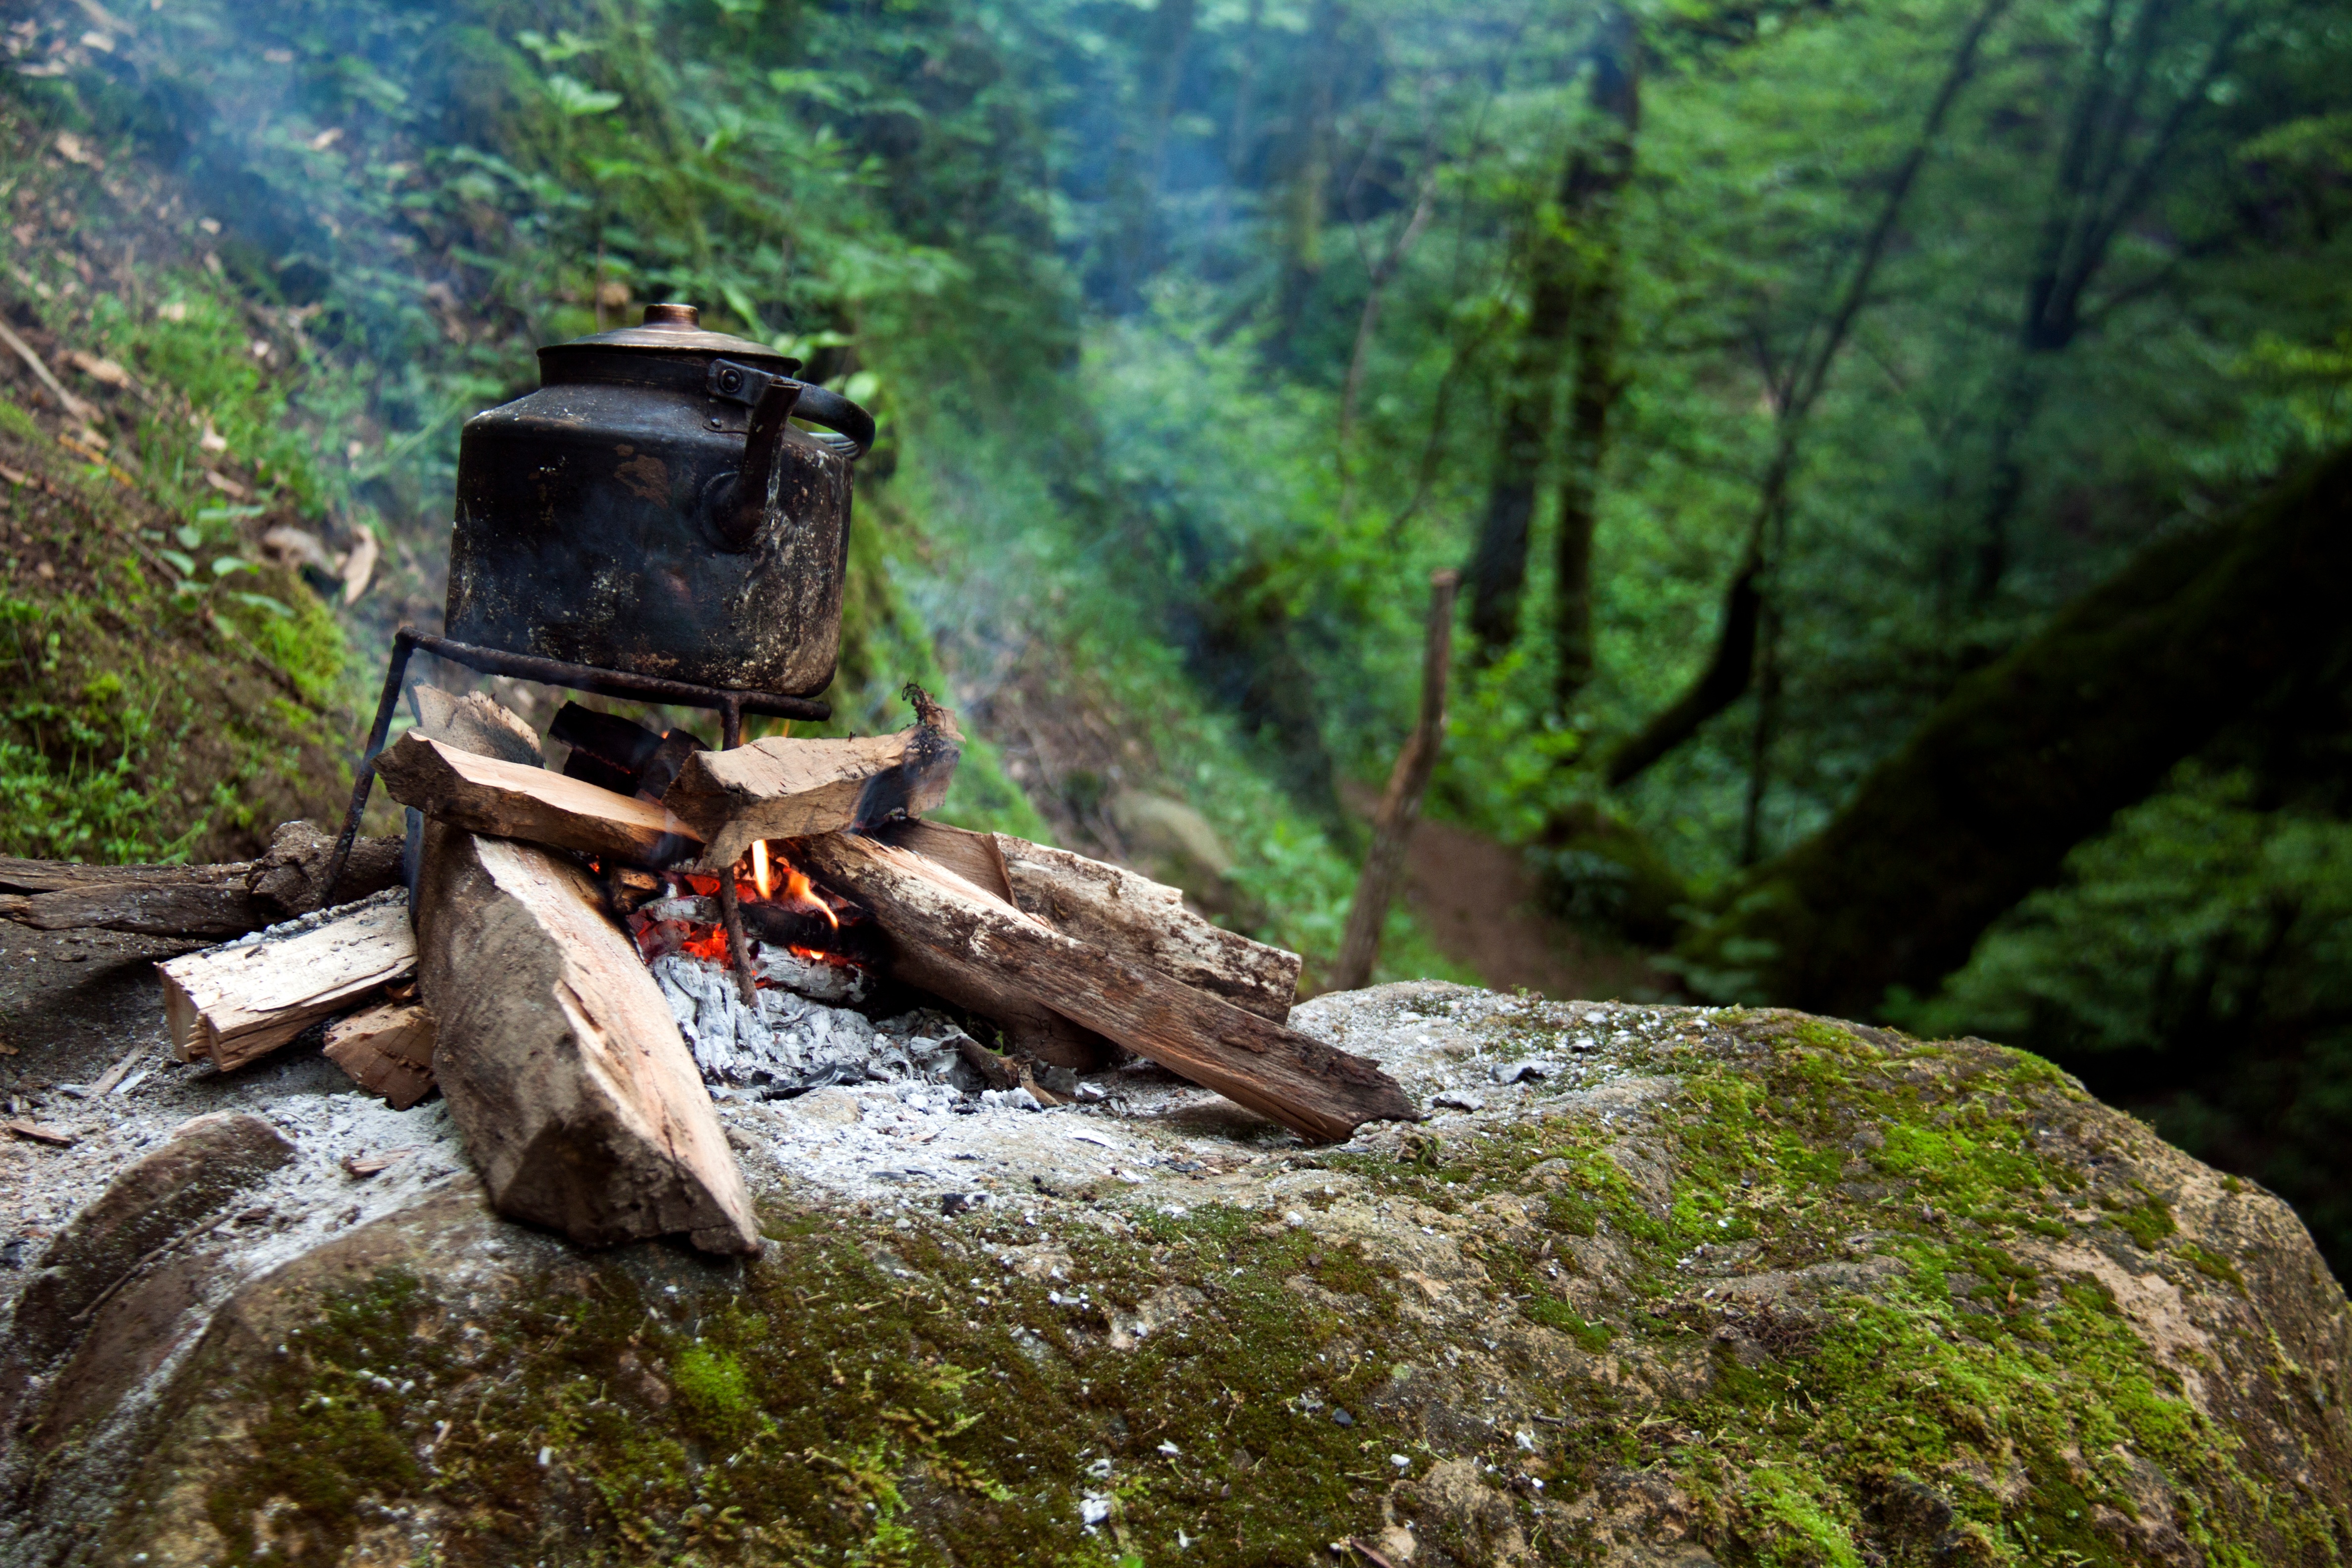
forest, wilderness, trail, adventure, recreation, stream, jungle, ridge, rainforest, woodland, screenshot